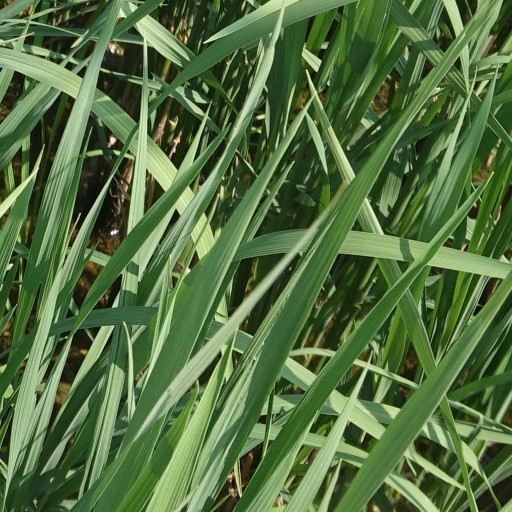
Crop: rice